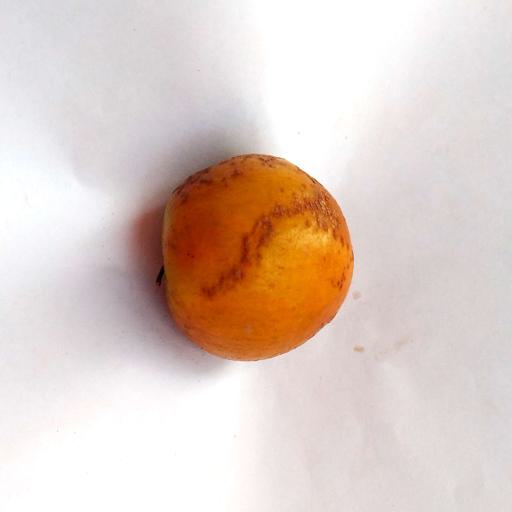
Label: bruised